Bondorf (b Herrenberg) station

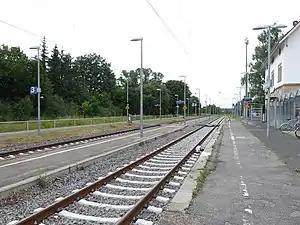
2016

Bondorf (b Herrenberg) station is a railway station in the municipality of Bondorf, located in the Böblingen district in Baden-Württemberg, Germany.